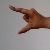
The image shows a hand gesture representing the letter 'Z' in Indian Sign Language.